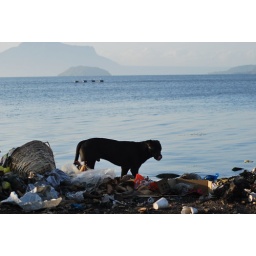
a dog beside the lake